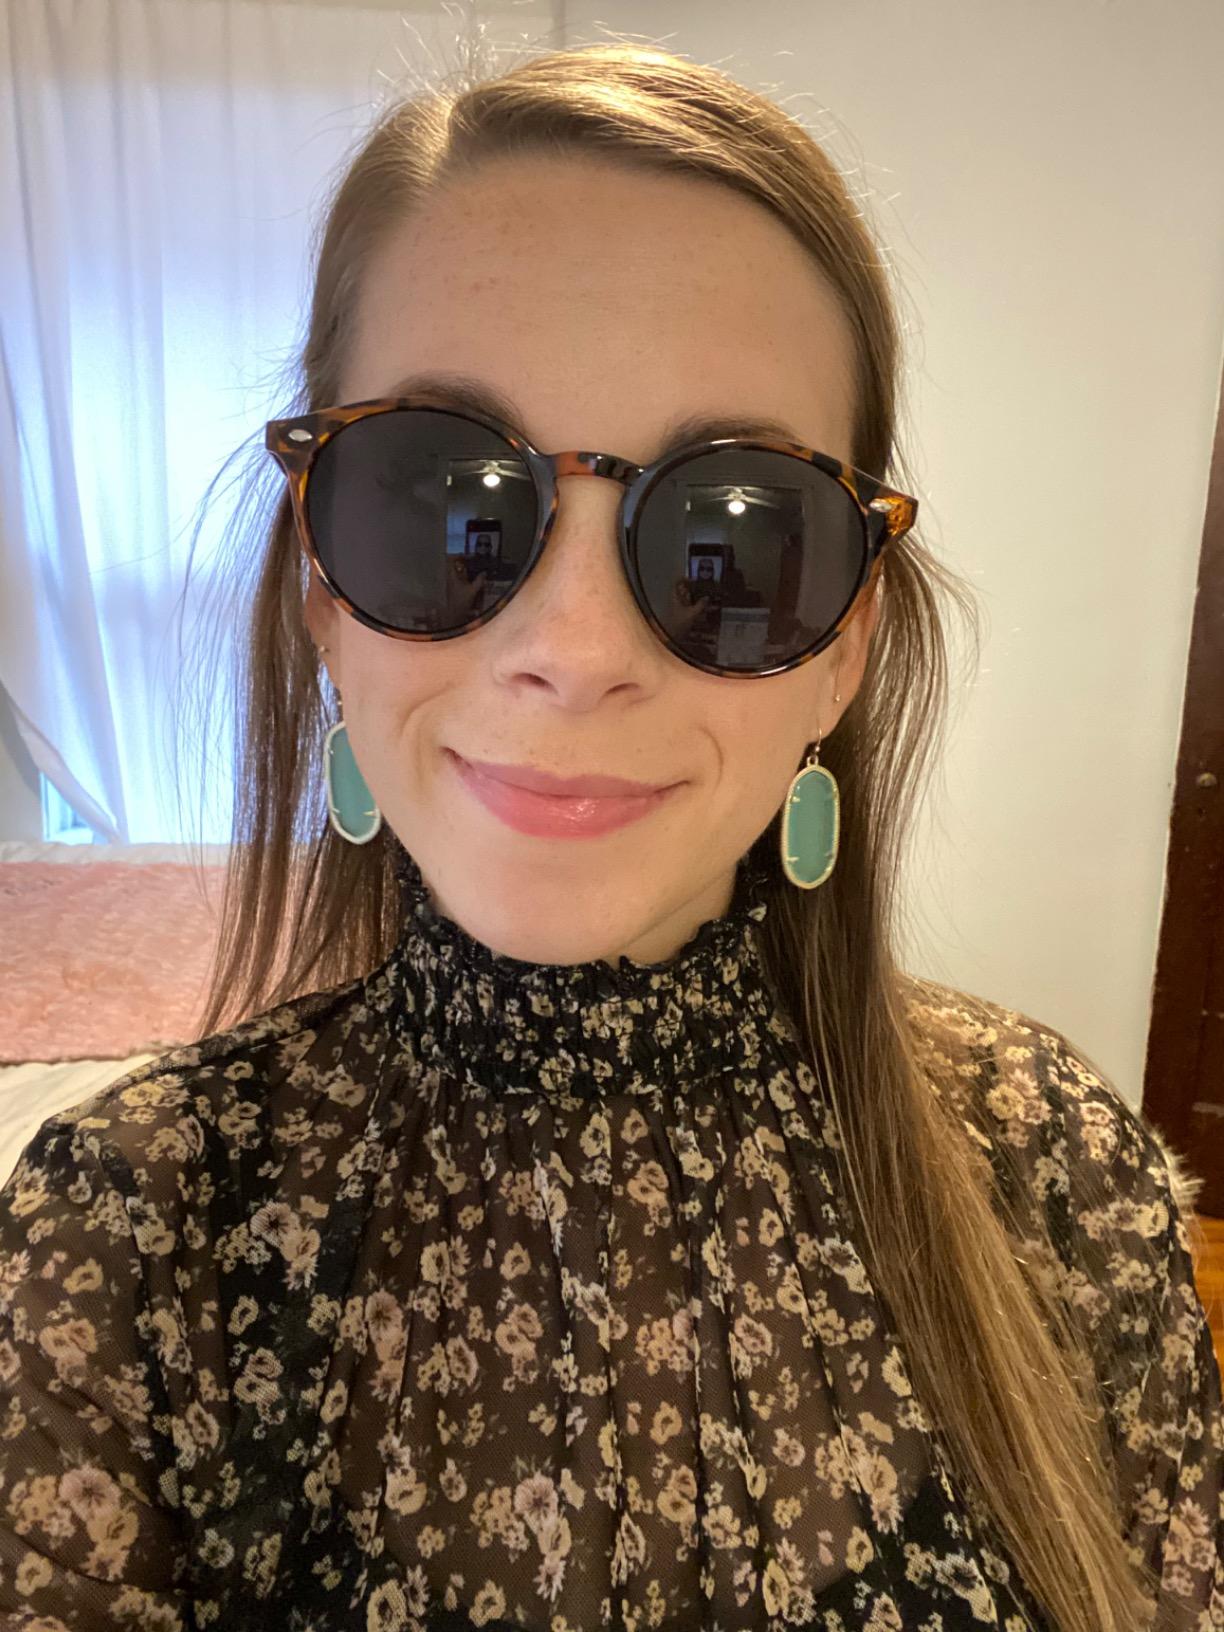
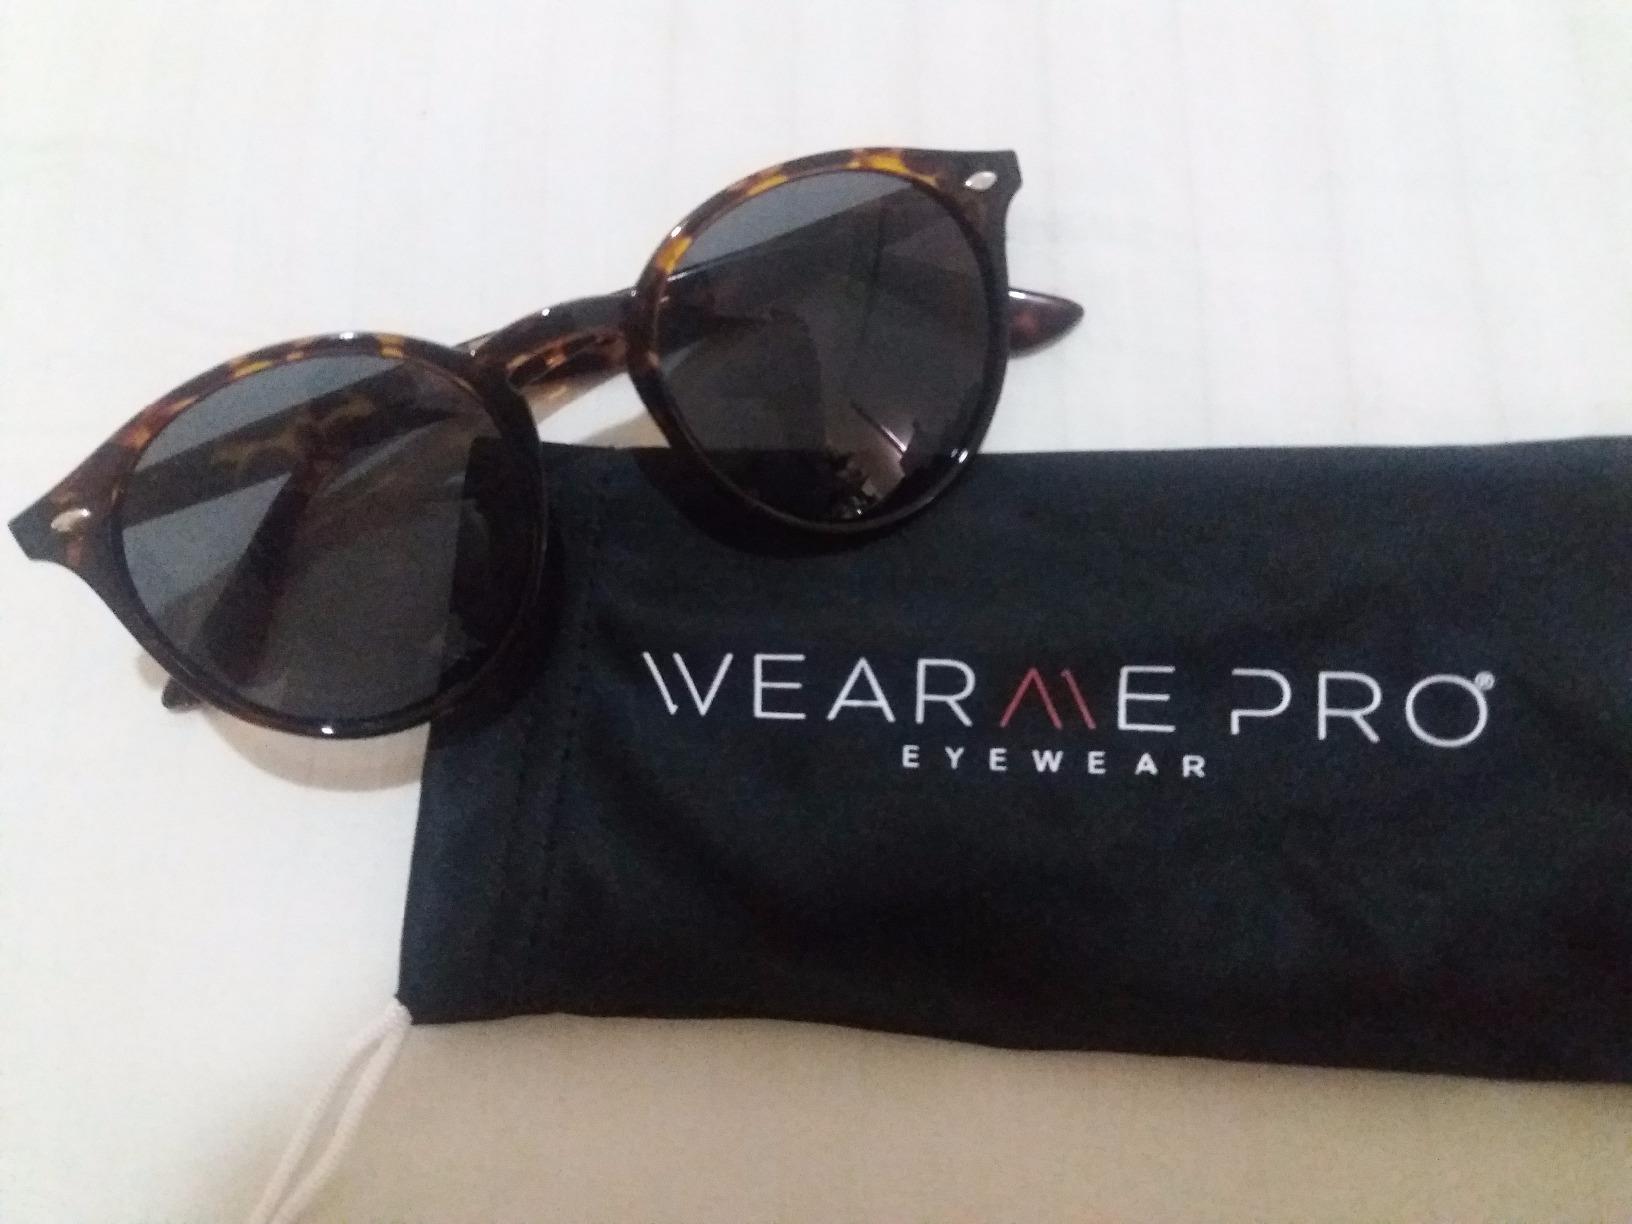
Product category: accessories_sunglasses
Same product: yes